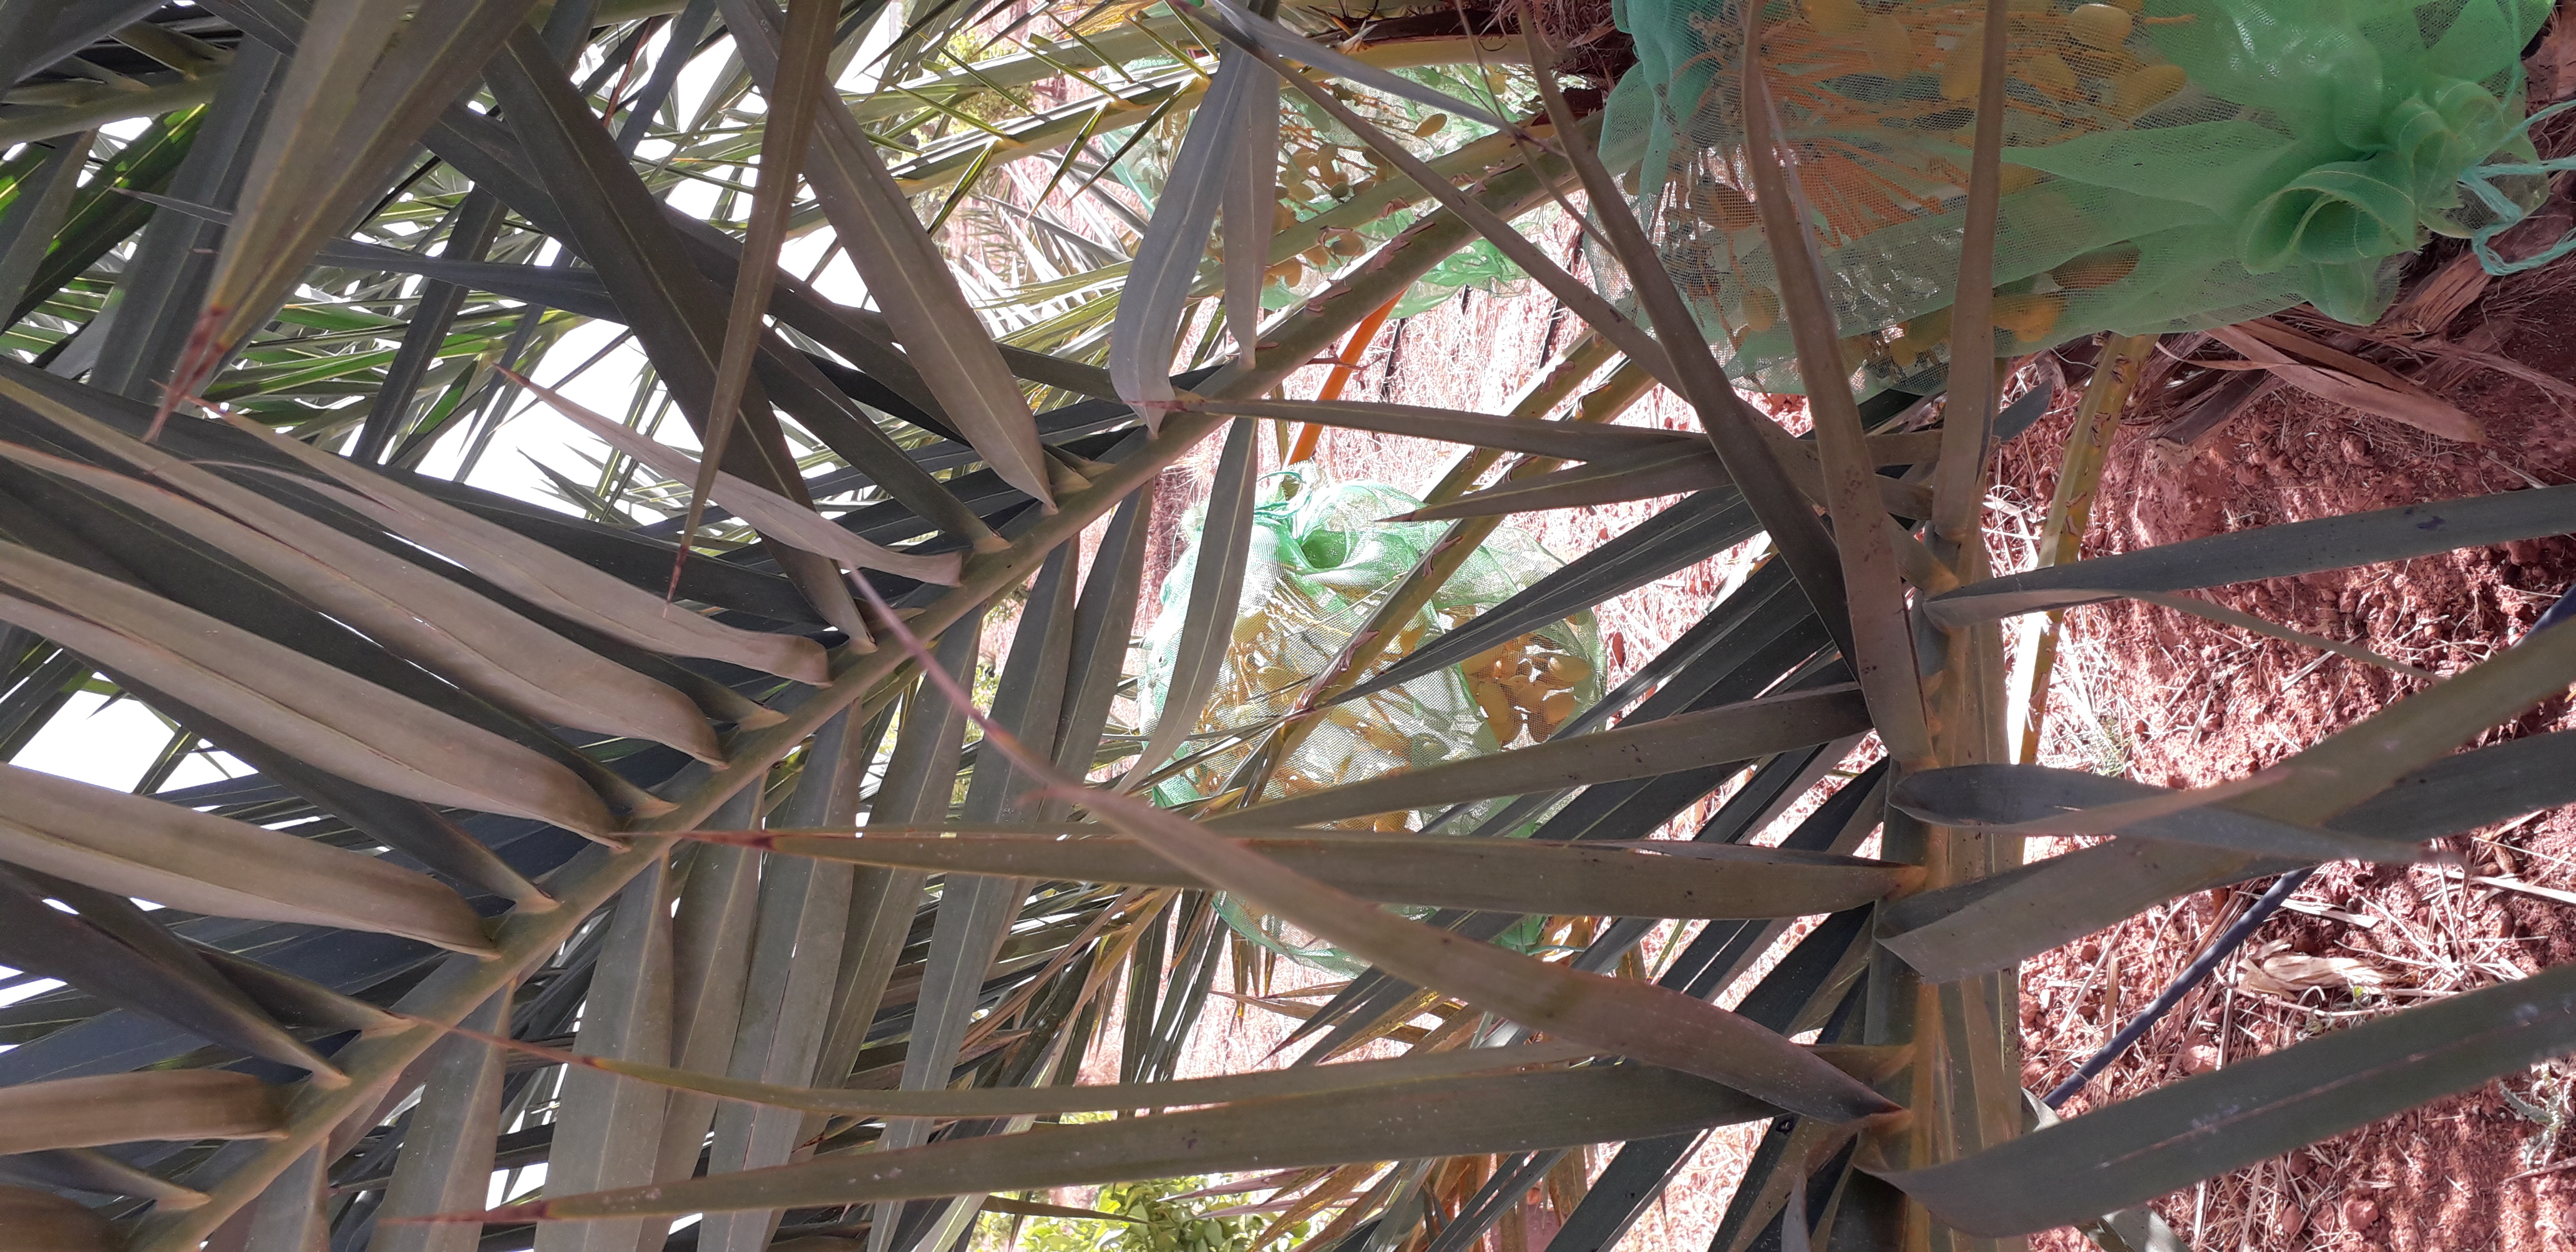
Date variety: kholt